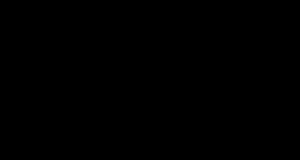
Le terme anglais Universal Serial Bus ou USB est une norme relative à un bus informatique en série qui sert à connecter des périphériques informatiques à un ordinateur ou à tout type d'appareil prévu à cet effet. Le bus USB permet de connecter des périphériques à chaud et en bénéficiant du Plug and Play qui reconnaît automatiquement le périphérique. Il peut alimenter les périphériques peu gourmands en énergie.